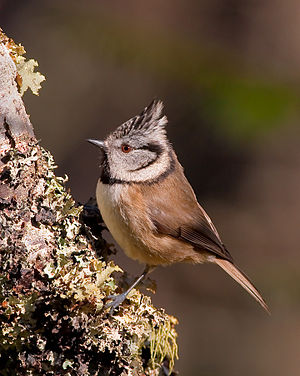
Mejser
Topmejse (Lophophanes cristatus)
Topmejse (Lophophanes cristatus)
Mejser er en familie af små, rastløse fugle med ret stort hoved og et kort, men kraftigt næb. Flere arter har mangefarvede fjerdragter. Mejserne er oftest stand- eller strejffugle.